Ankylosauridae

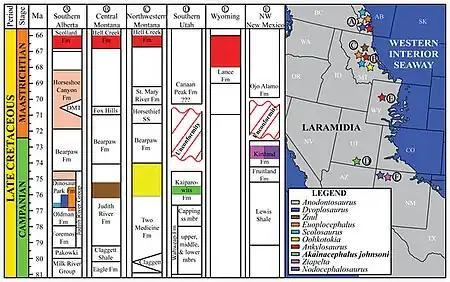
Map of ankylosaurine distribution across North America in the Late Cretaceous

It is difficult to establish the geographical origin of Ankylosauridae at present. There is a mix of basal ankylosaurids from both North America and Asia, which carries on through accepted cladistic analyses. It appears that in the mid-Cretaceous, Asian nodosaurids were replaced by ankylosaurine ankylosaurids. Some researchers postulate that Ankylosaurines migrated into North America from Asia between the Albian and Campanian, where they diversified into a clade of ankylosaurines characterized by arched snouts and flat cranial bone plates (caputegulae). There is no evidence for ankylosaurids in Gondwana.